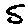
Label: 5